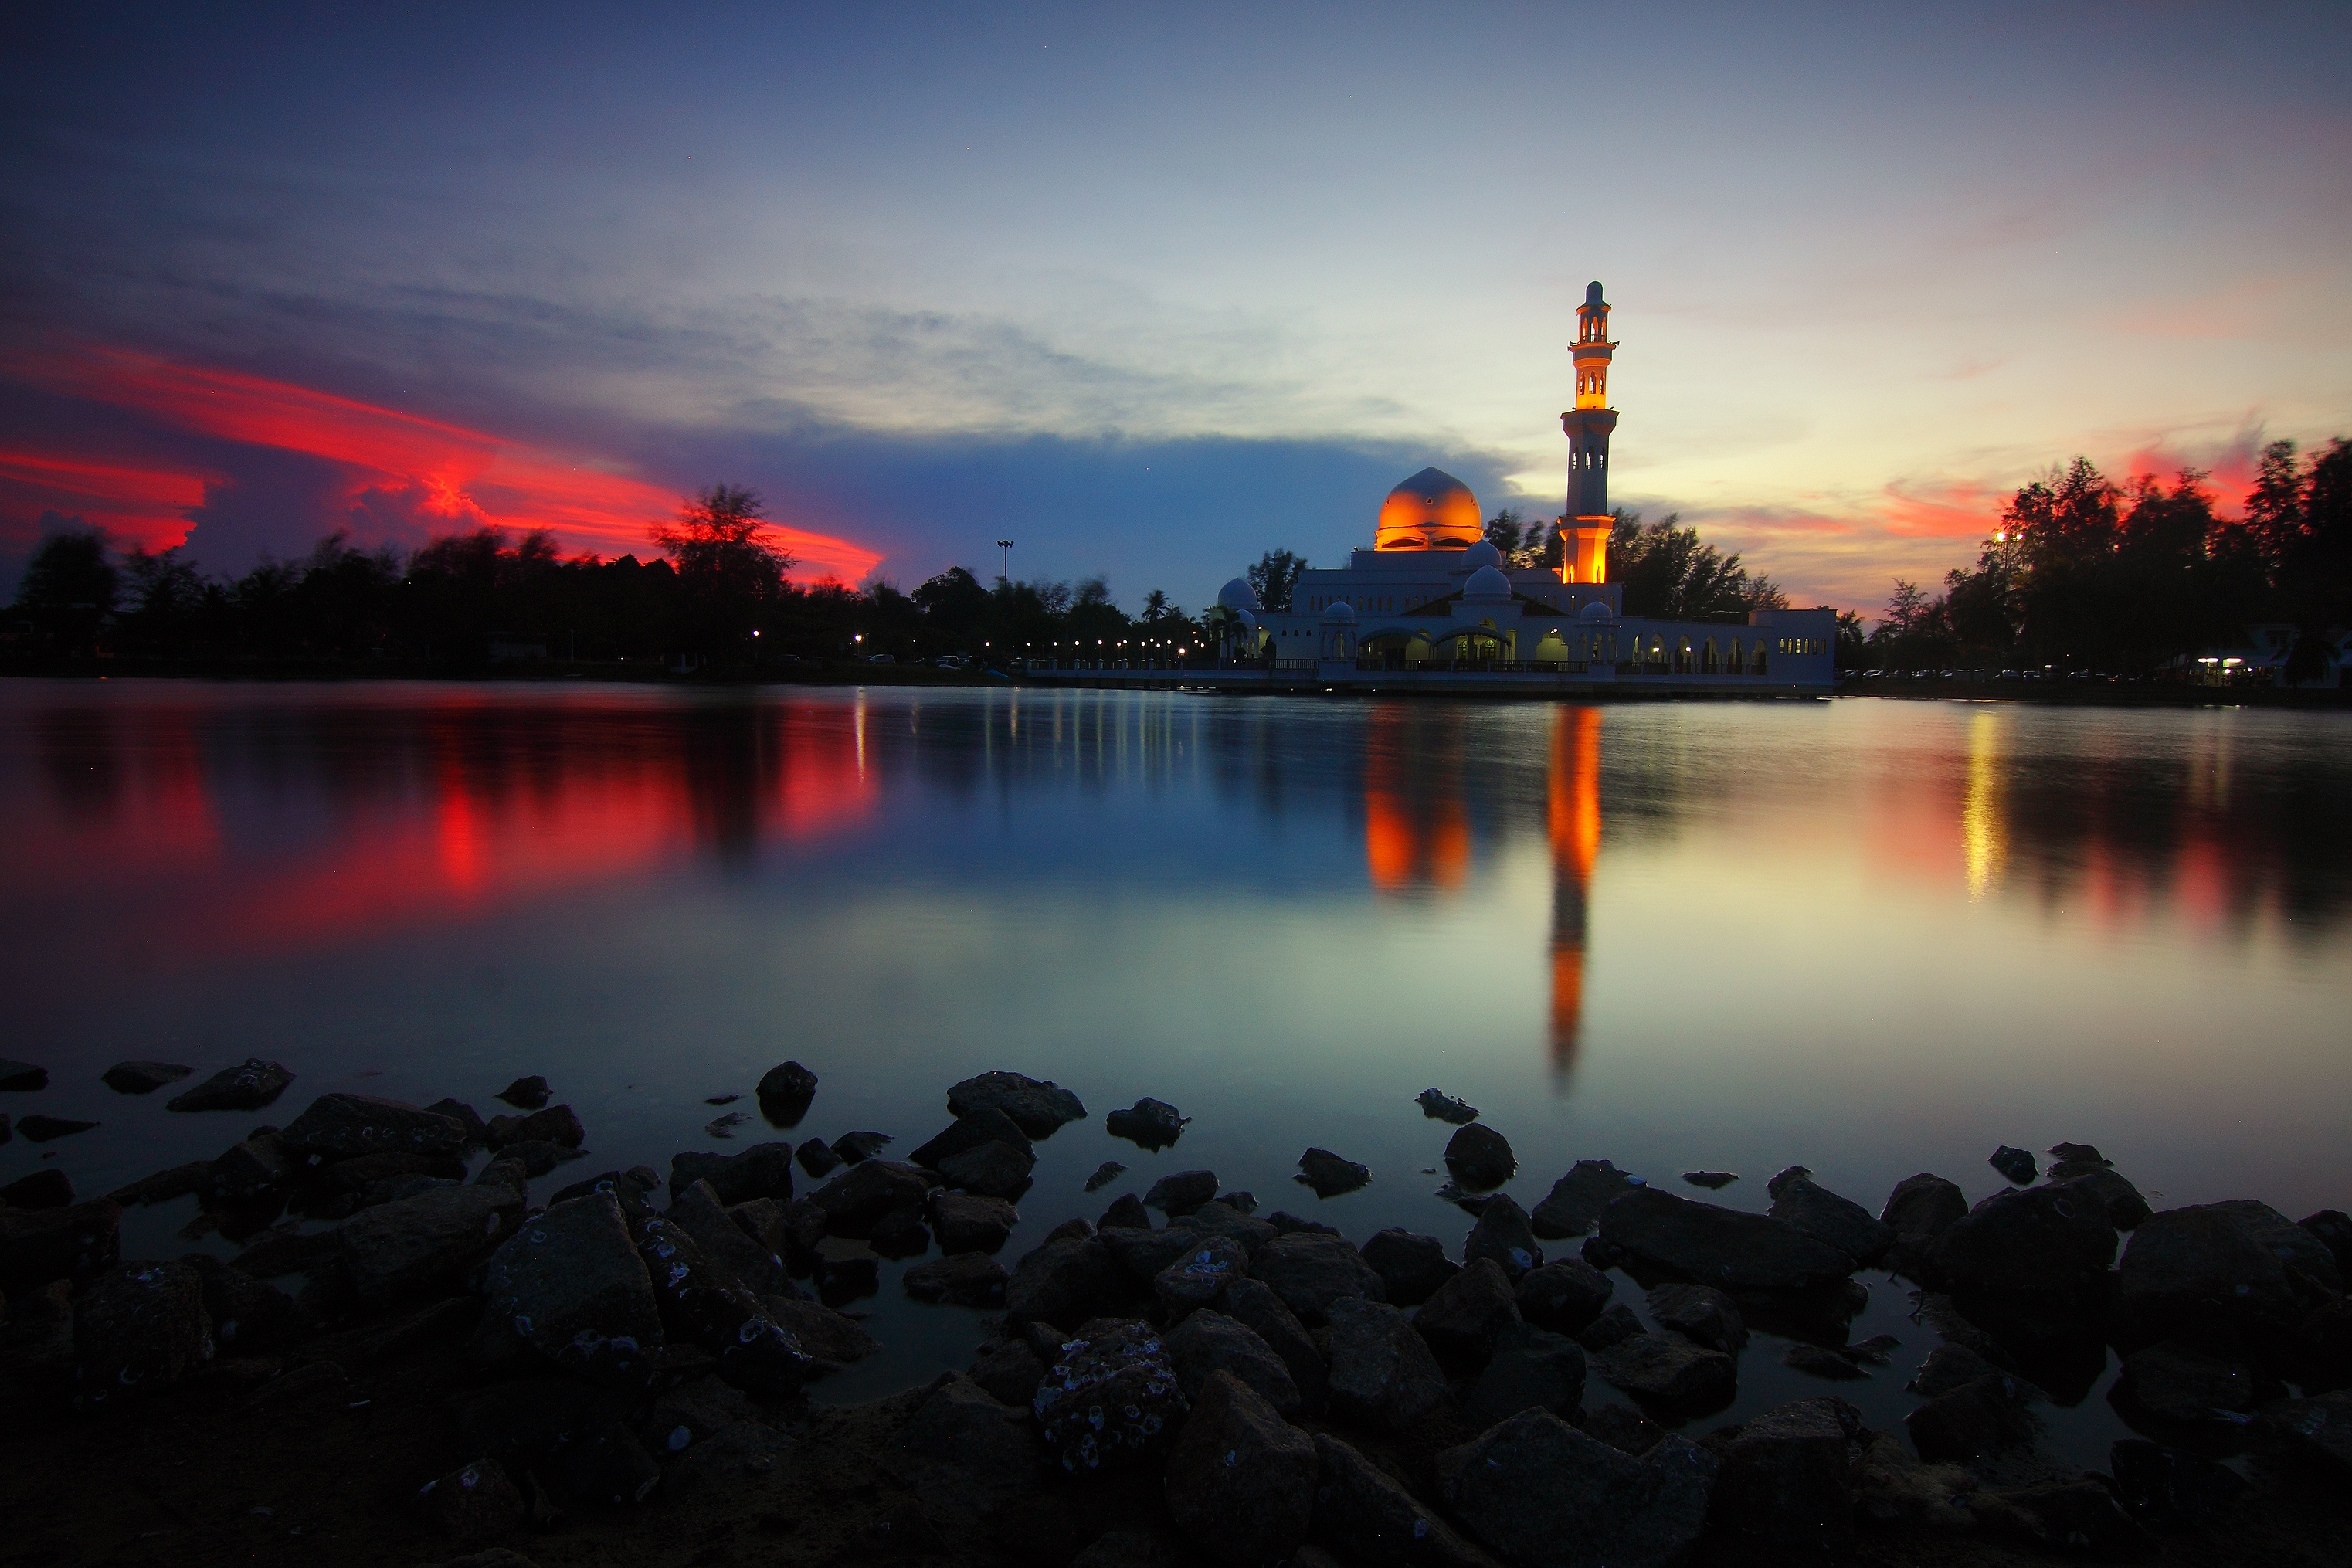
sky, reflection, nature, water, cloud, sunset, evening, dusk, natural landscape, sunrise, landmark, atmospheric phenomenon, horizon, lake, river, morning, dawn, night, afterglow, calm, bank, landscape, architecture, tower, reservoir, reflecting pool, photography, sea, city, loch, tourist attraction, tourism